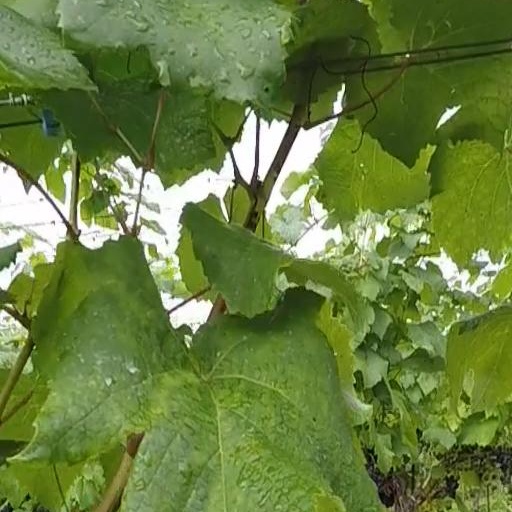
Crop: grape